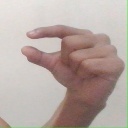
अक्षर: ग